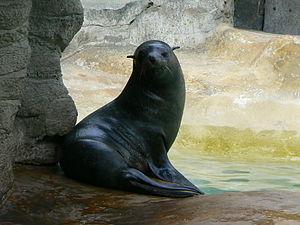
Voici la liste des carnivores par population.